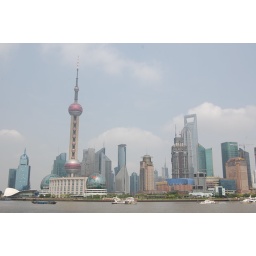
The Pudong side of the river in Shanghai. This is where the white people are. As well as most of the Starbucks.